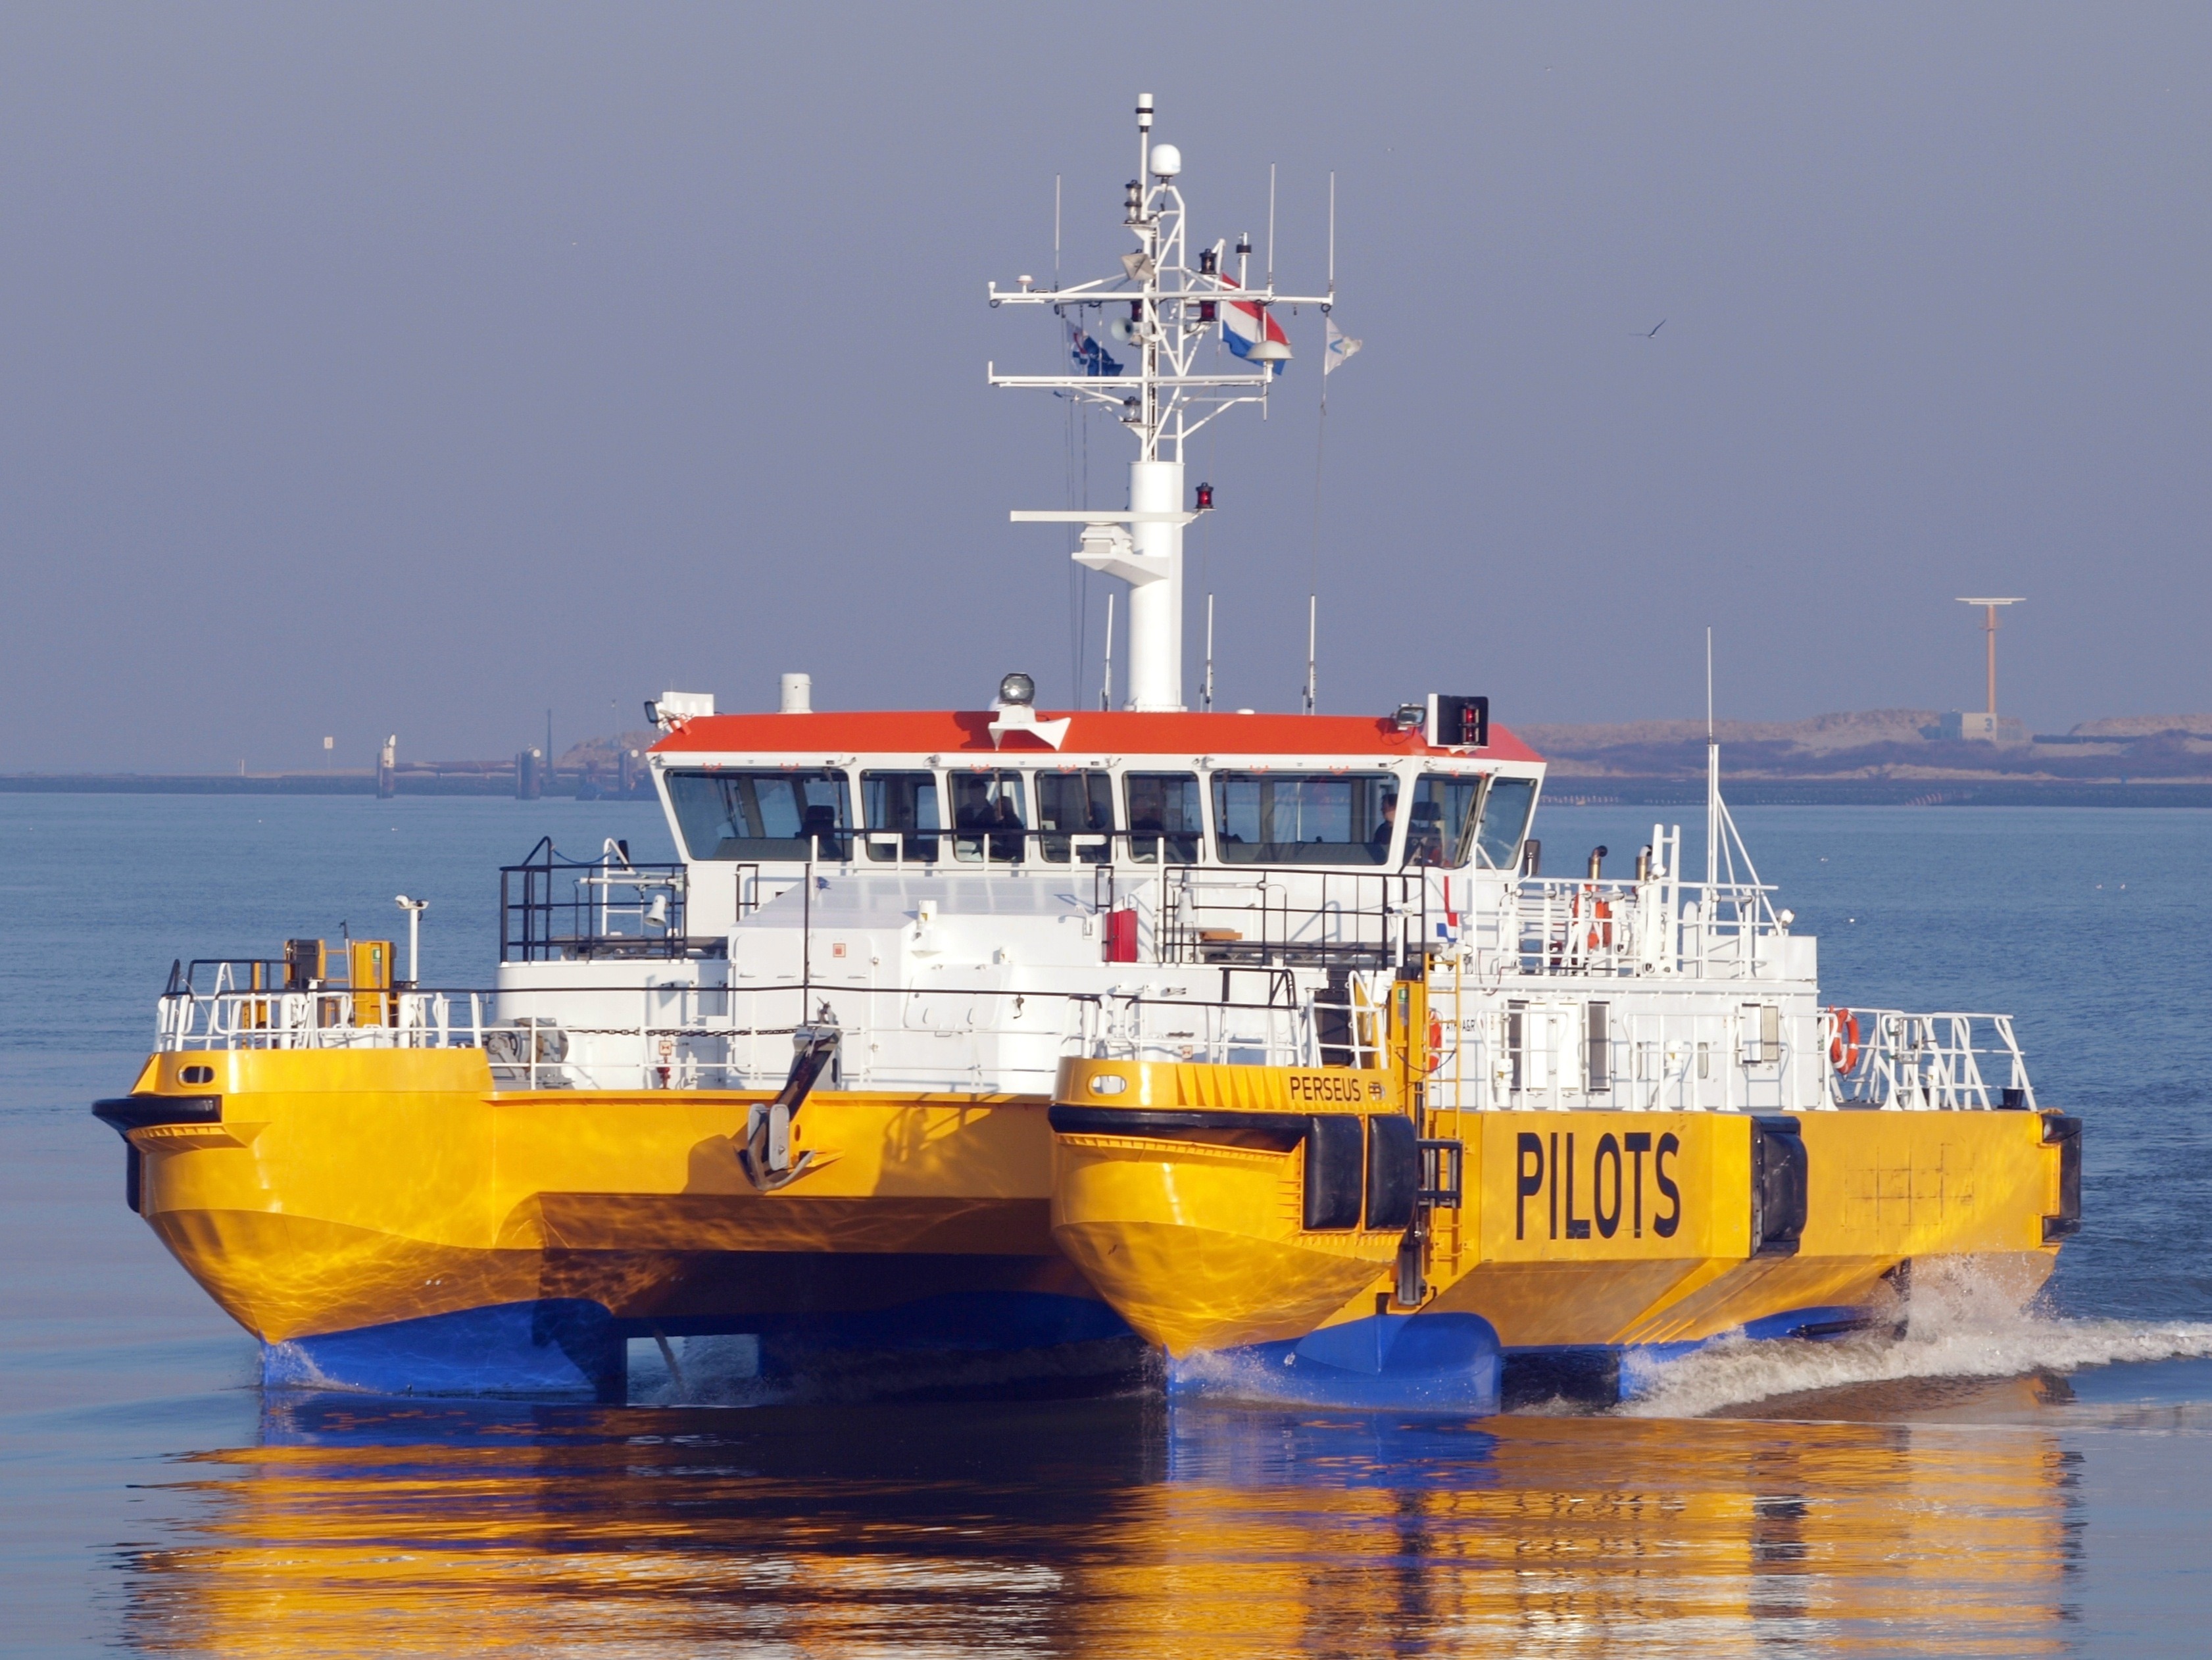
sea, water, ocean, sky, boat, ship, transportation, vehicle, bay, harbor, cargo ship, ferry, outside, clouds, reflections, channel, tugboat, watercraft, catamaran, fishing vessel, motor ship, freight transport, pilot boat, fishing trawler, research vessel, offshore drilling, anchor handling tug supply vessel, platform supply vessel